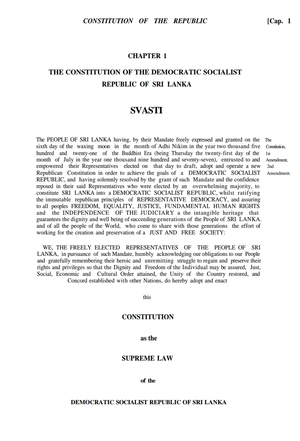
La Constitution de la République démocratique socialiste du Sri Lanka est actuellement la Constitution du Sri Lanka. Elle est promulguée la première fois par l'Assemblée Nationale du Sri Lanka le 7 septembre 1978. C'est la seconde constitution de la république et la troisième depuis l'indépendance de Ceylan en 1948.